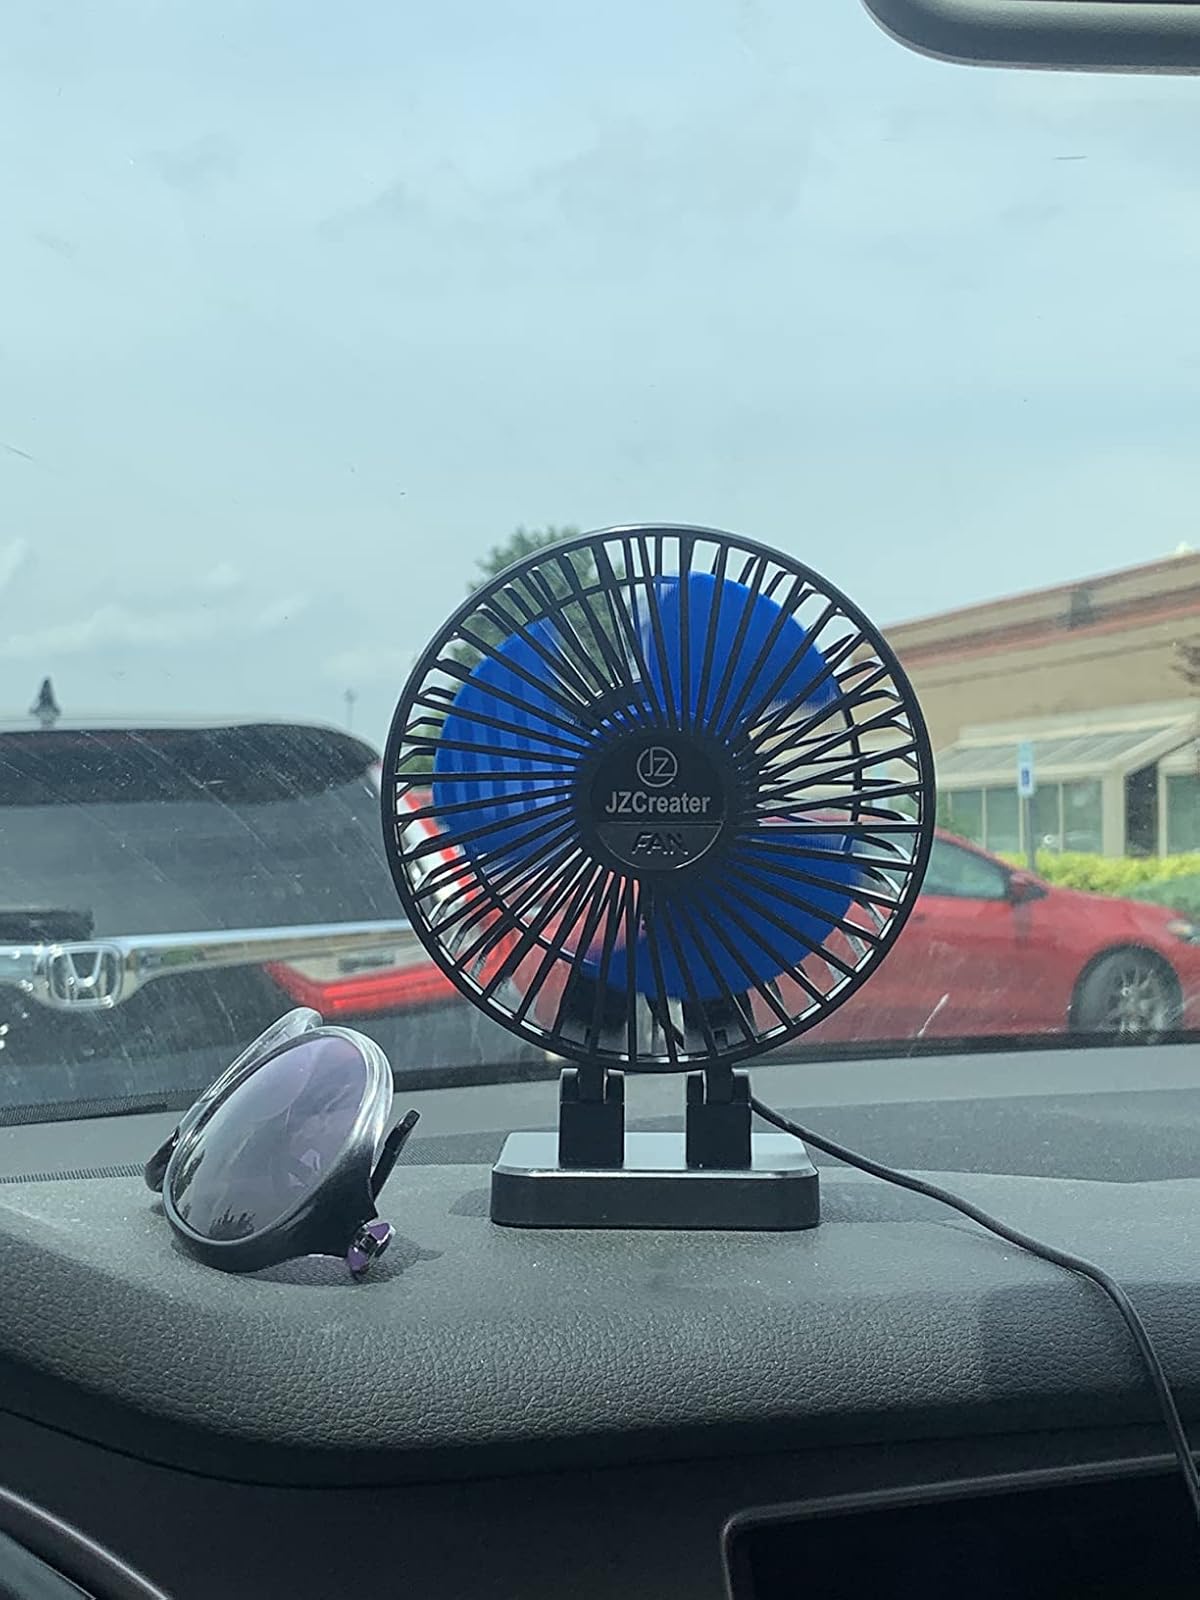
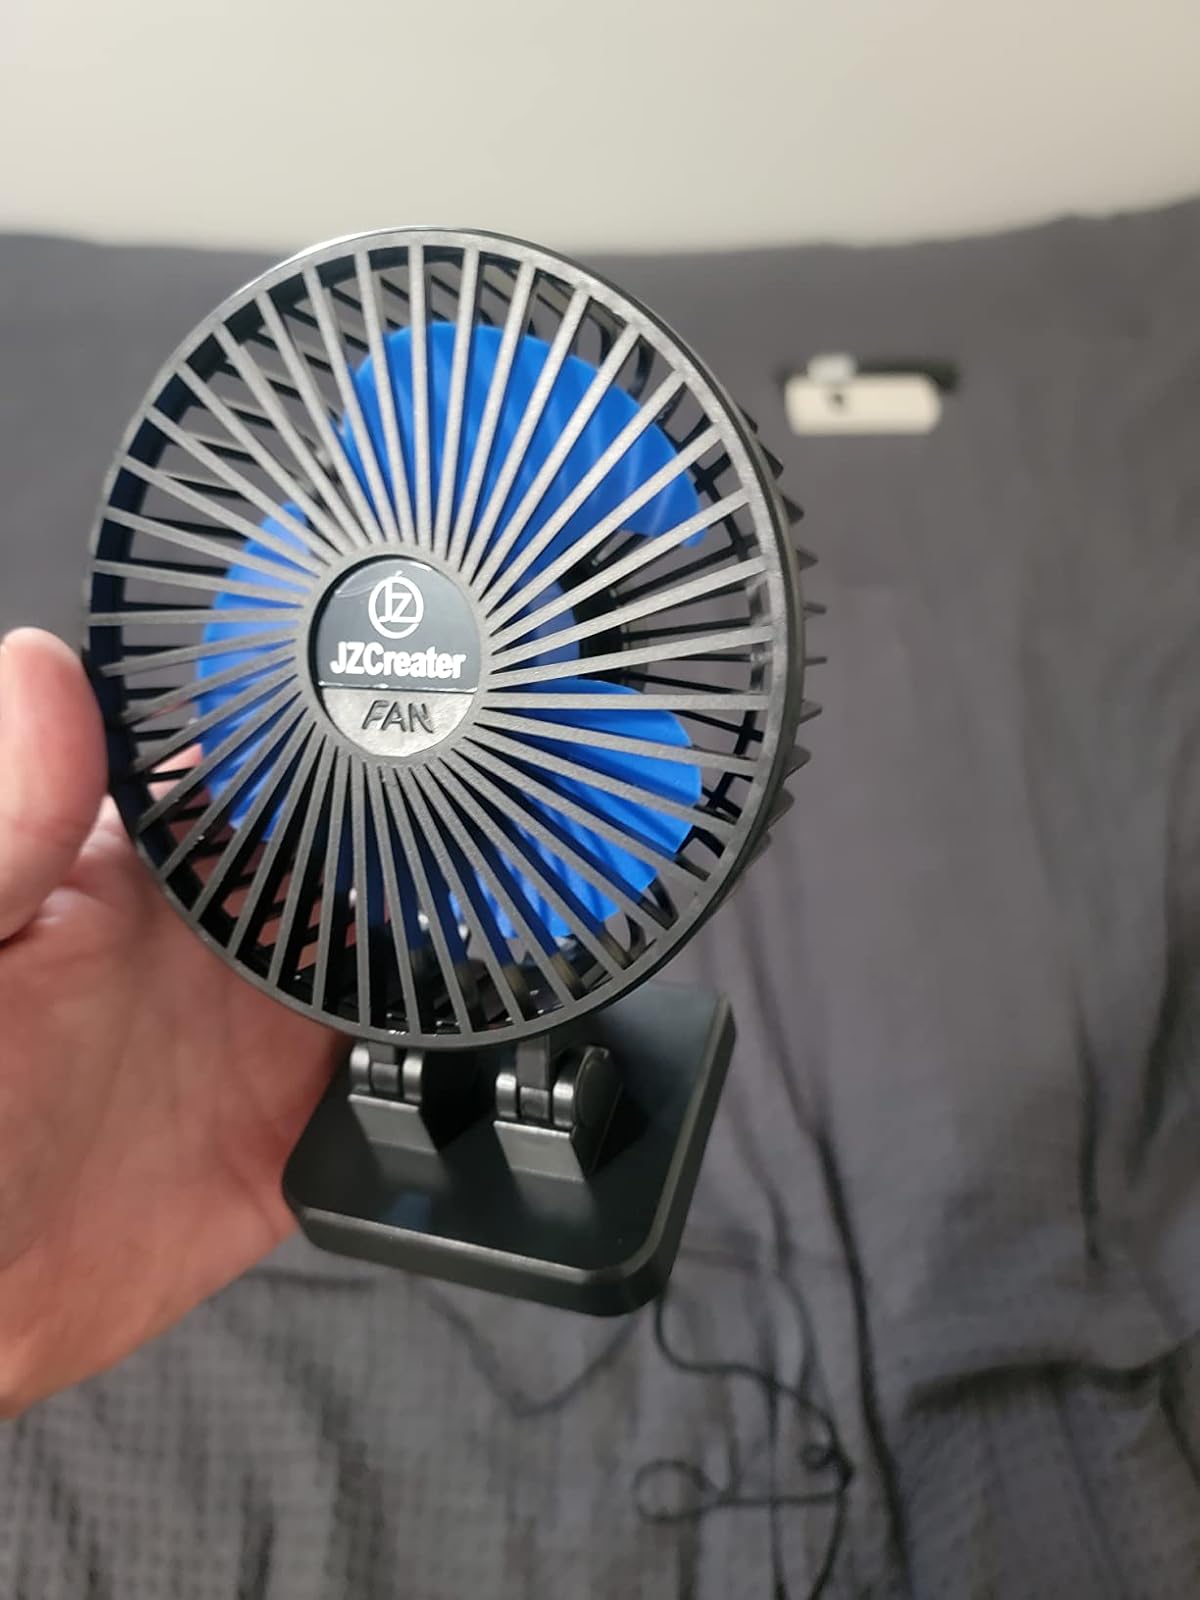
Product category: fan
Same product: yes